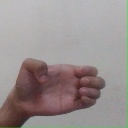
अक्षर: ख